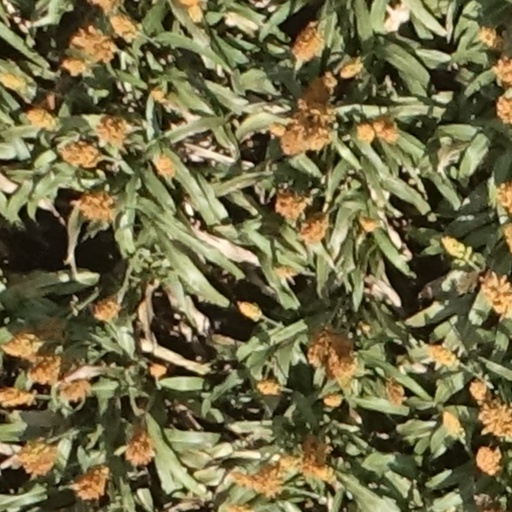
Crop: sorghum